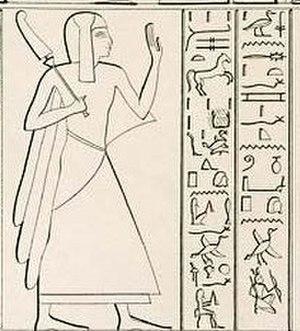
Parêherouenemef, est le troisième fils de Ramsès II et le second de Néfertari. Il est reconnu par son père et les soldats comme « le premier héros de l'armée ».